History of the Los Angeles Rams

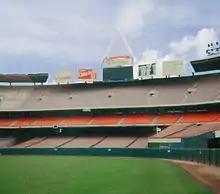
Anaheim Stadium, the home of the Los Angeles Rams from 1980 to 1994

Prior to the 1979 NFL season, owner Carroll Rosenbloom died in a drowning accident, and his widow, Georgia Frontiere, inherited 70 percent ownership of the team. Frontiere then fired stepson Steve Rosenbloom and assumed total control of Rams operations. As had been planned prior to Rosenbloom's death, the Rams moved from their longtime home at the Coliseum to Anaheim Stadium in nearby Orange County in 1980.